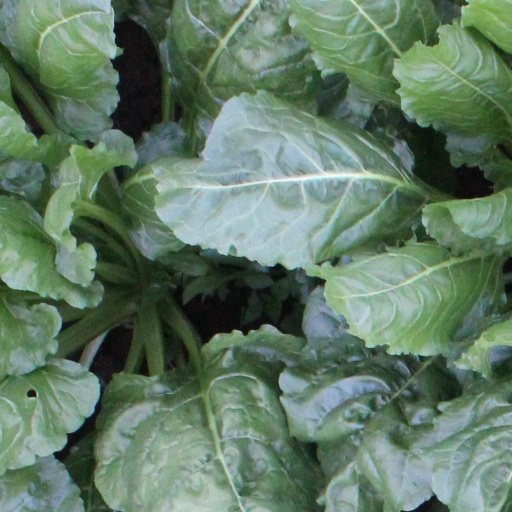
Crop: sugar beet